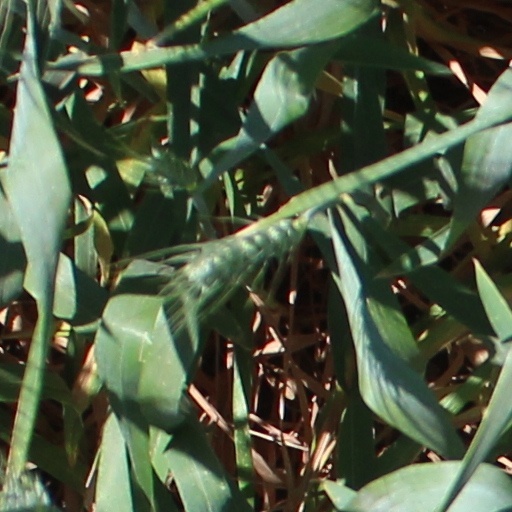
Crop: wheat